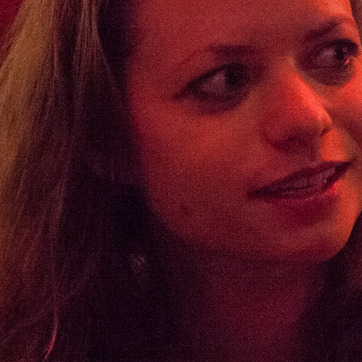
Material: skin